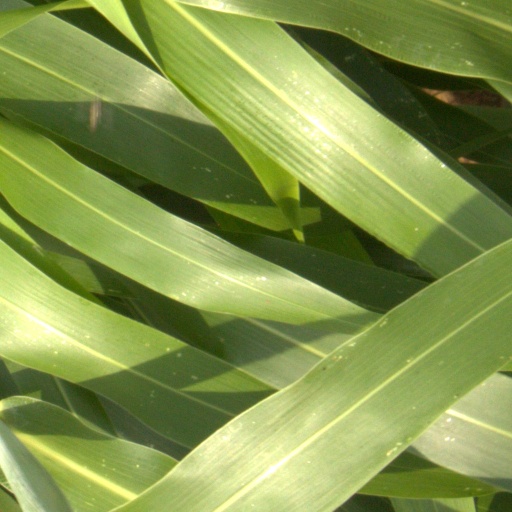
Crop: sorghum